Culture of Tunisia

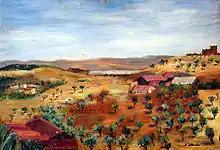
Tunisian painting

Because of the Muslim prohibition on reproducing the human image, the ruling dynasties of Tunisia stifled pictorial art for centuries; painters therefore often turned to calligraphy. Painting as a Tunisian art form was not reborn until the French protectorate. Although at the beginning of the twentieth century galleries were reserved for European painters, native Tunisian artists such as Moses Levy and Yahia Turki were able to obtain permission to present their work.